Question: What is the main color of the curtain?
Tambaya: Menene Ainahin launin labulen?
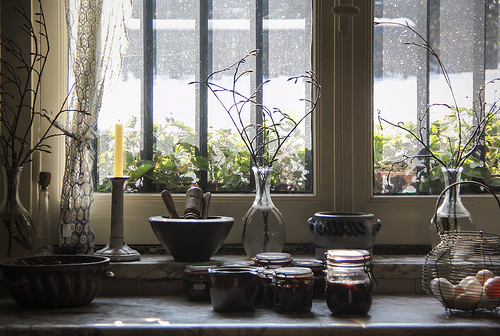
Answer: White.
Amsa: Fari.